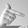
ASL letter: T